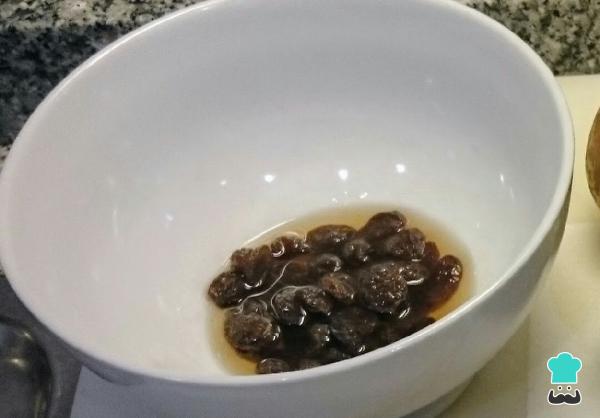
Para suavizar las pasas y darles sabor, las colocamos en un bol con el ron y dejamos macerar durante media hora. Reservamos.